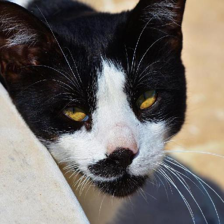
Label: animals